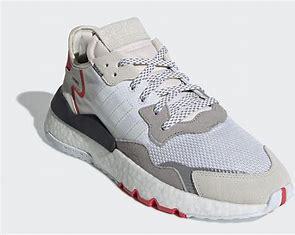
Brand: adidas
Model: Nite Jogger